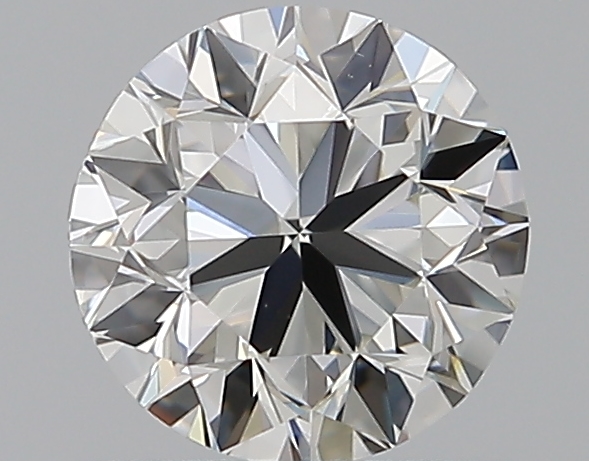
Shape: round
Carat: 0.7
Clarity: VVS2
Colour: H
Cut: VG
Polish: EX
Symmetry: VG
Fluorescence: N
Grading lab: GIA
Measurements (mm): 5.49 x 5.56 x 3.56